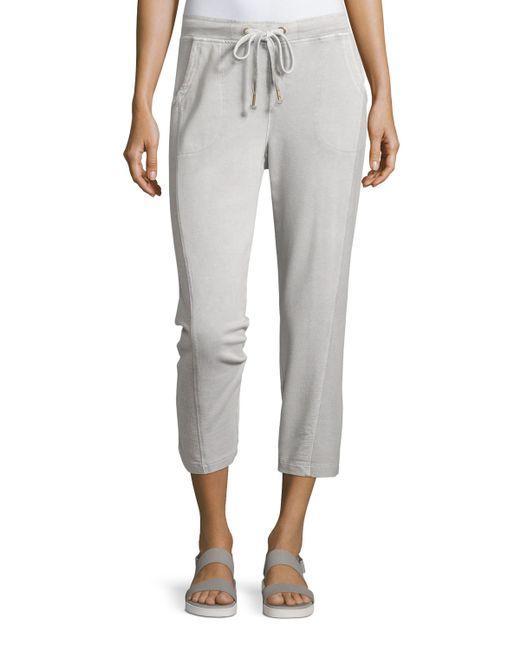
Damen Sweathose mit Tasche locker und bequem